Answer in natural language. Which point is closer to the camera taking this photo, point A  or point B? Choose between the following options: B or A
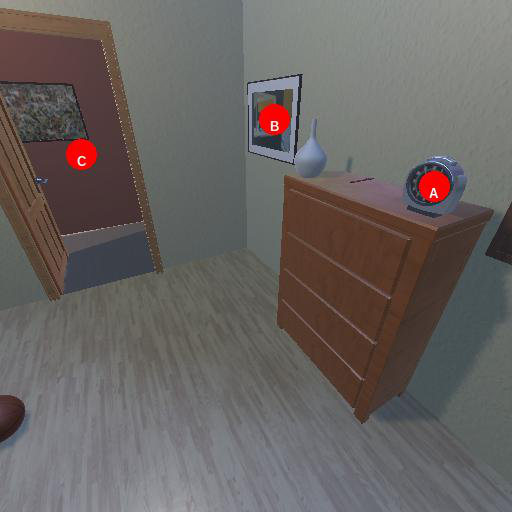
<answer>A</answer>